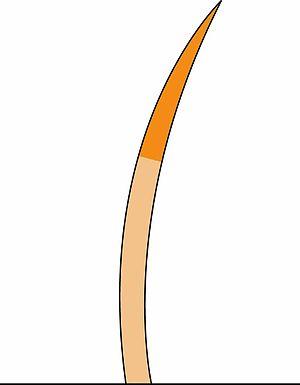
Gros plan d'un poil red cameo shaded
Tabby désigne le patron d'une robe de chat. Les chats tabbies sont plus communément appelés chats tigrés, en rapport à l'animal du même nom.
Le persan est une race de chat à poil long. Ce chat de taille moyenne à grande est caractérisé par son poil long et abondant, sa silhouette toute en rondeur et son visage au museau très court. Reconnue depuis la fin du XIXᵉ siècle, la race est d'abord modifiée par les Anglais, puis essentiellement par les États-Unis après la Seconde Guerre mondiale.